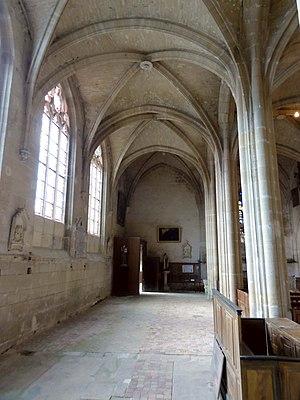
Intérieur de l'église - voir le titre du fichier.
L'église Saint-Josse est une église catholique paroissiale située à Parnes, dans l'Oise, en France. Sa construction à partir de 1089 fut motivée par l'attrait des reliques de saint Josse exercé sur les pèlerins. L'église qui lui avait précédée était dédiée à saint Martin, mais ce premier vocable tomba dans l'oubli. De dimensions généreuses par rapport à la taille du village, l'église Saint-Josse est un édifice très complexe, et sa forme actuelle n'est que le fruit des remaniements successifs. Ceci n'empêche pas une construction soignée et des qualités architecturales indéniables. L'église réunit des parties marquées par les différents stades d'évolution de l'architecture gothique, et possède notamment un portail flamboyant d'une grande richesse sculpturale. D'autre part, l'abside romane édifiée vers l'an 1100 avec son cul-de-four nervé et ses arcatures décoratives est tout autant d'un grand intérêt archéologique. Les parties basses du clocher et l'étage de beffroi remontent à la même époque. L'édifice a été restauré pendant les années 1860-1870, et est classé monument historique depuis 1913.